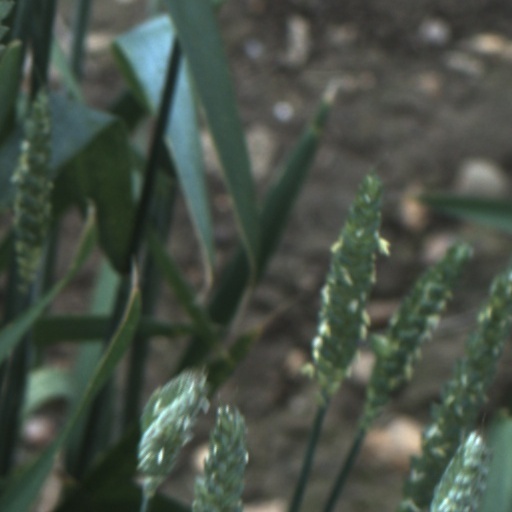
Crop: wheat